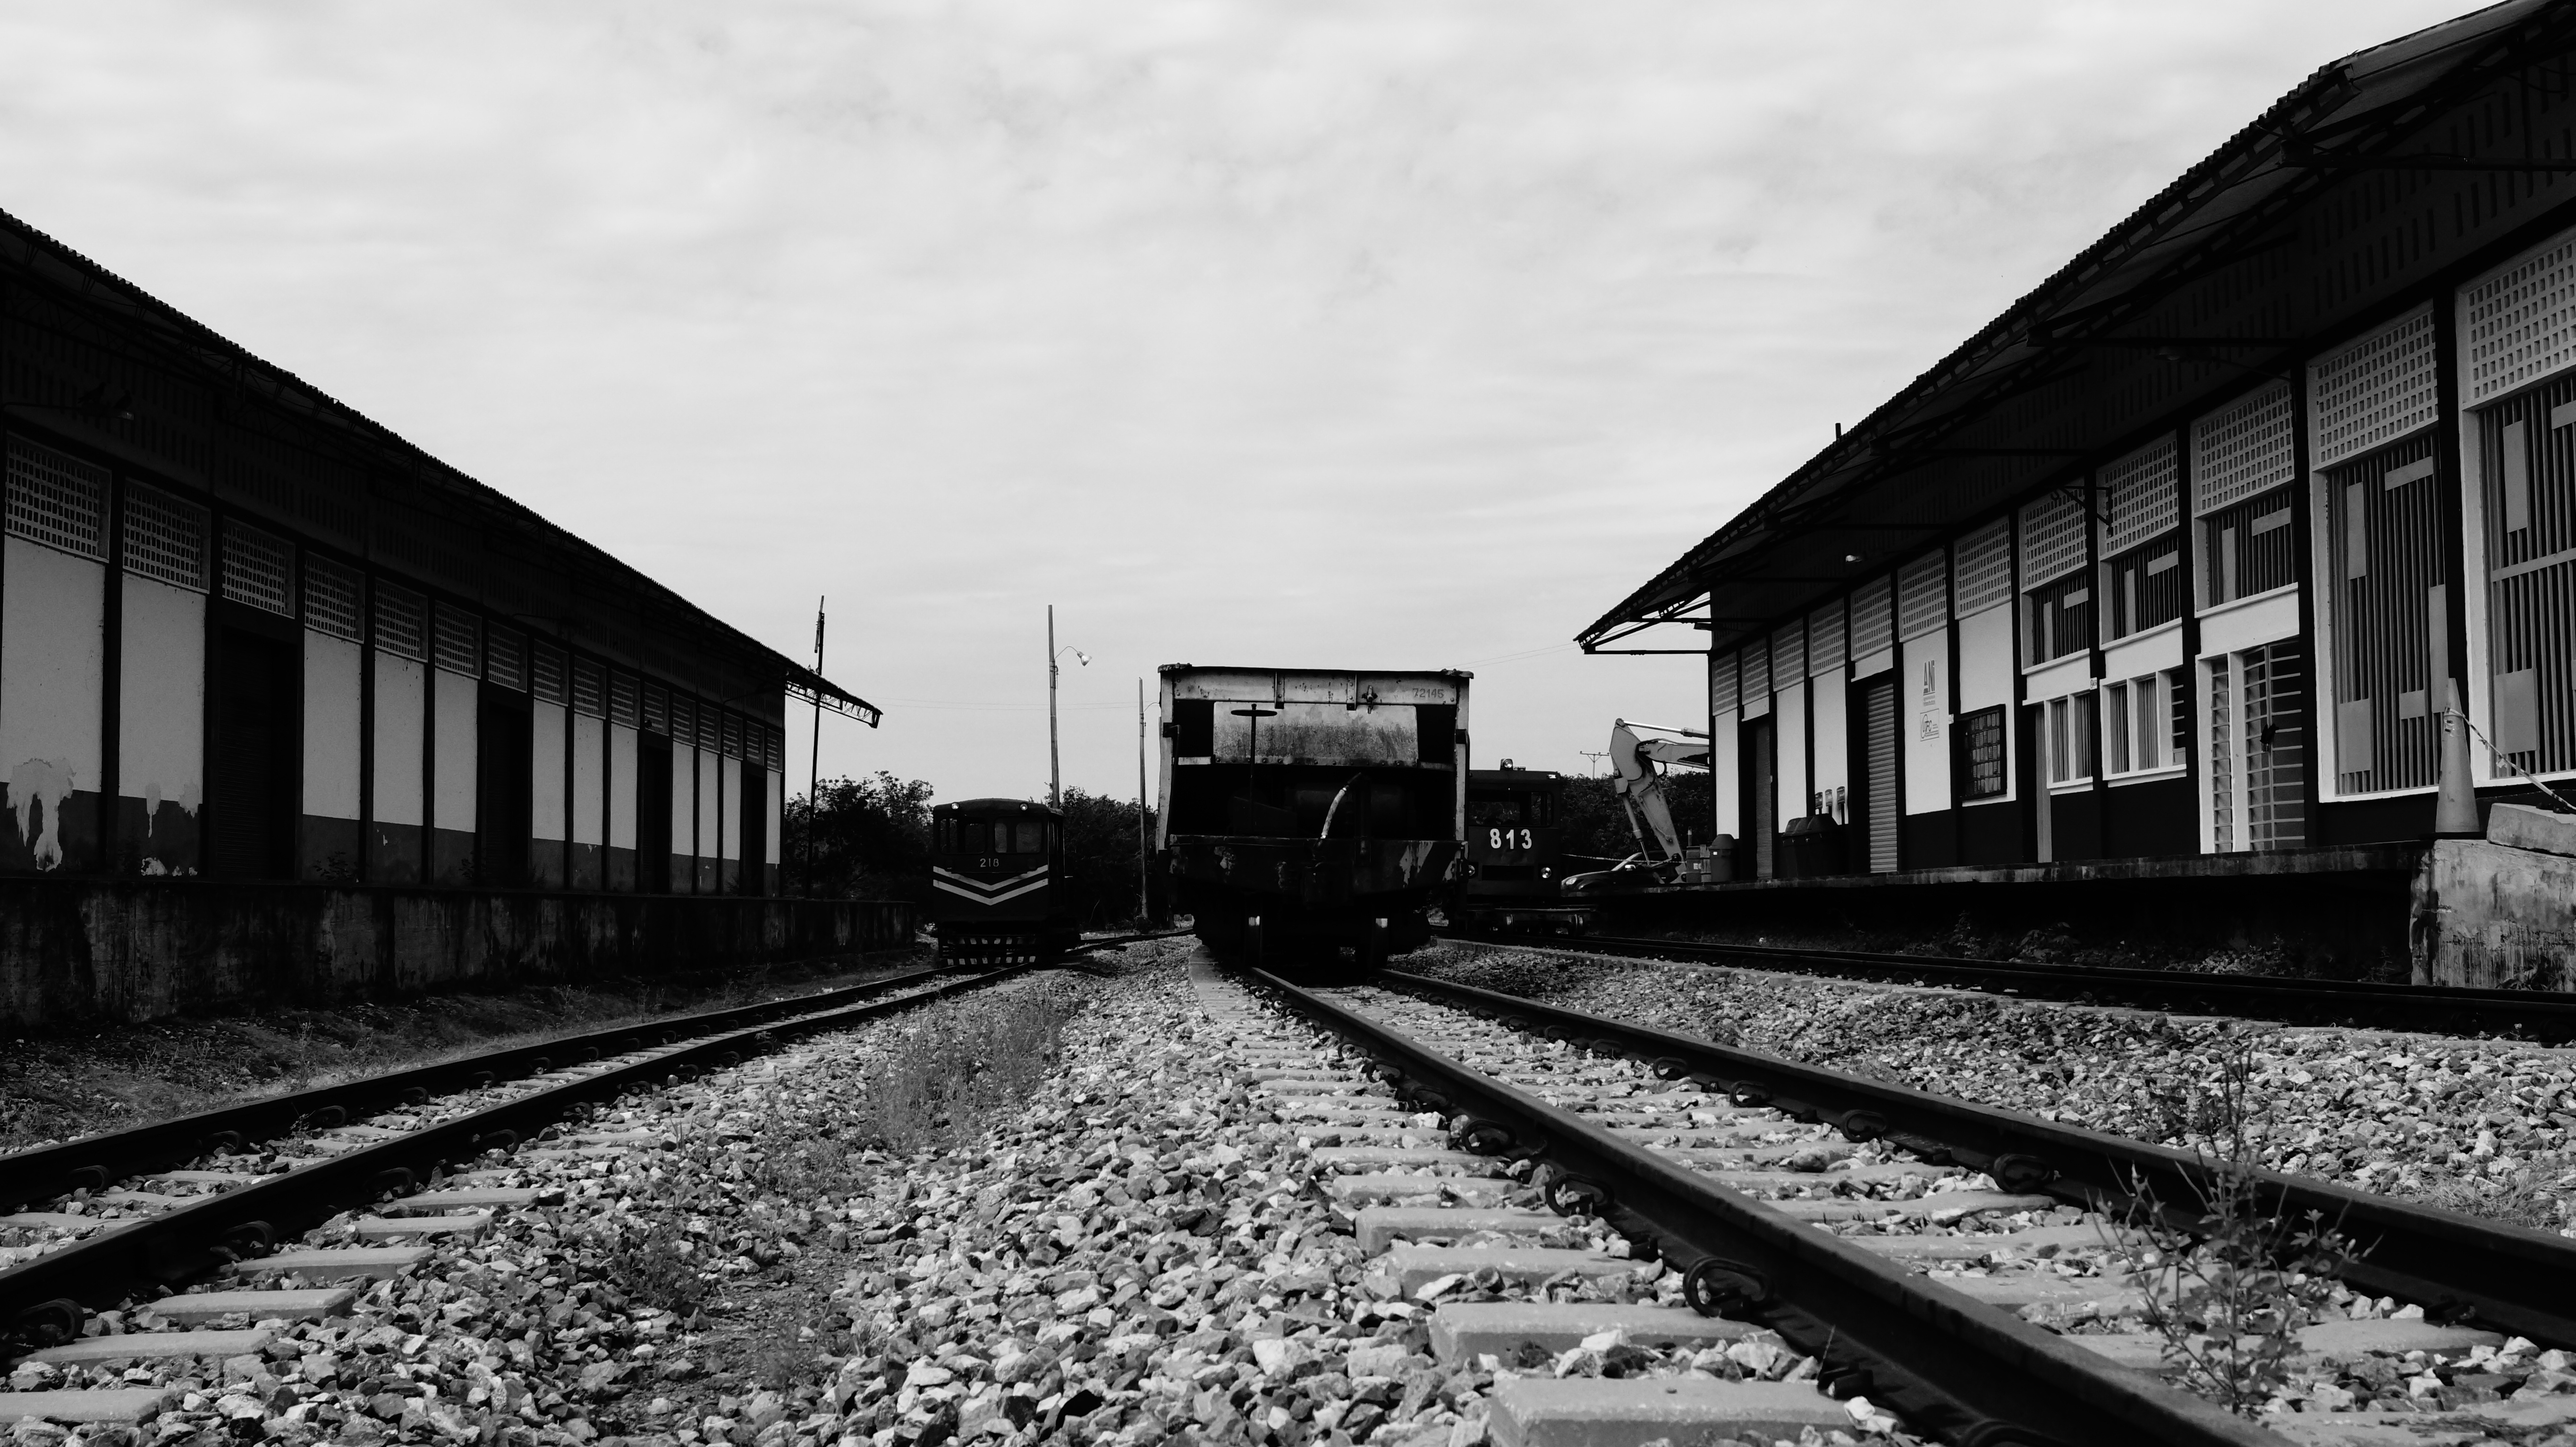
black and white, track, railway, old, train, travel, steel, transport, suburb, line, vehicle, train station, black, monochrome, lane, infrastructure, railroad track, iron, via, train tracks, rail transport, urban area, monochrome photography, residential area, rolling stock, railroad car, aguachica